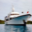
Label: ship